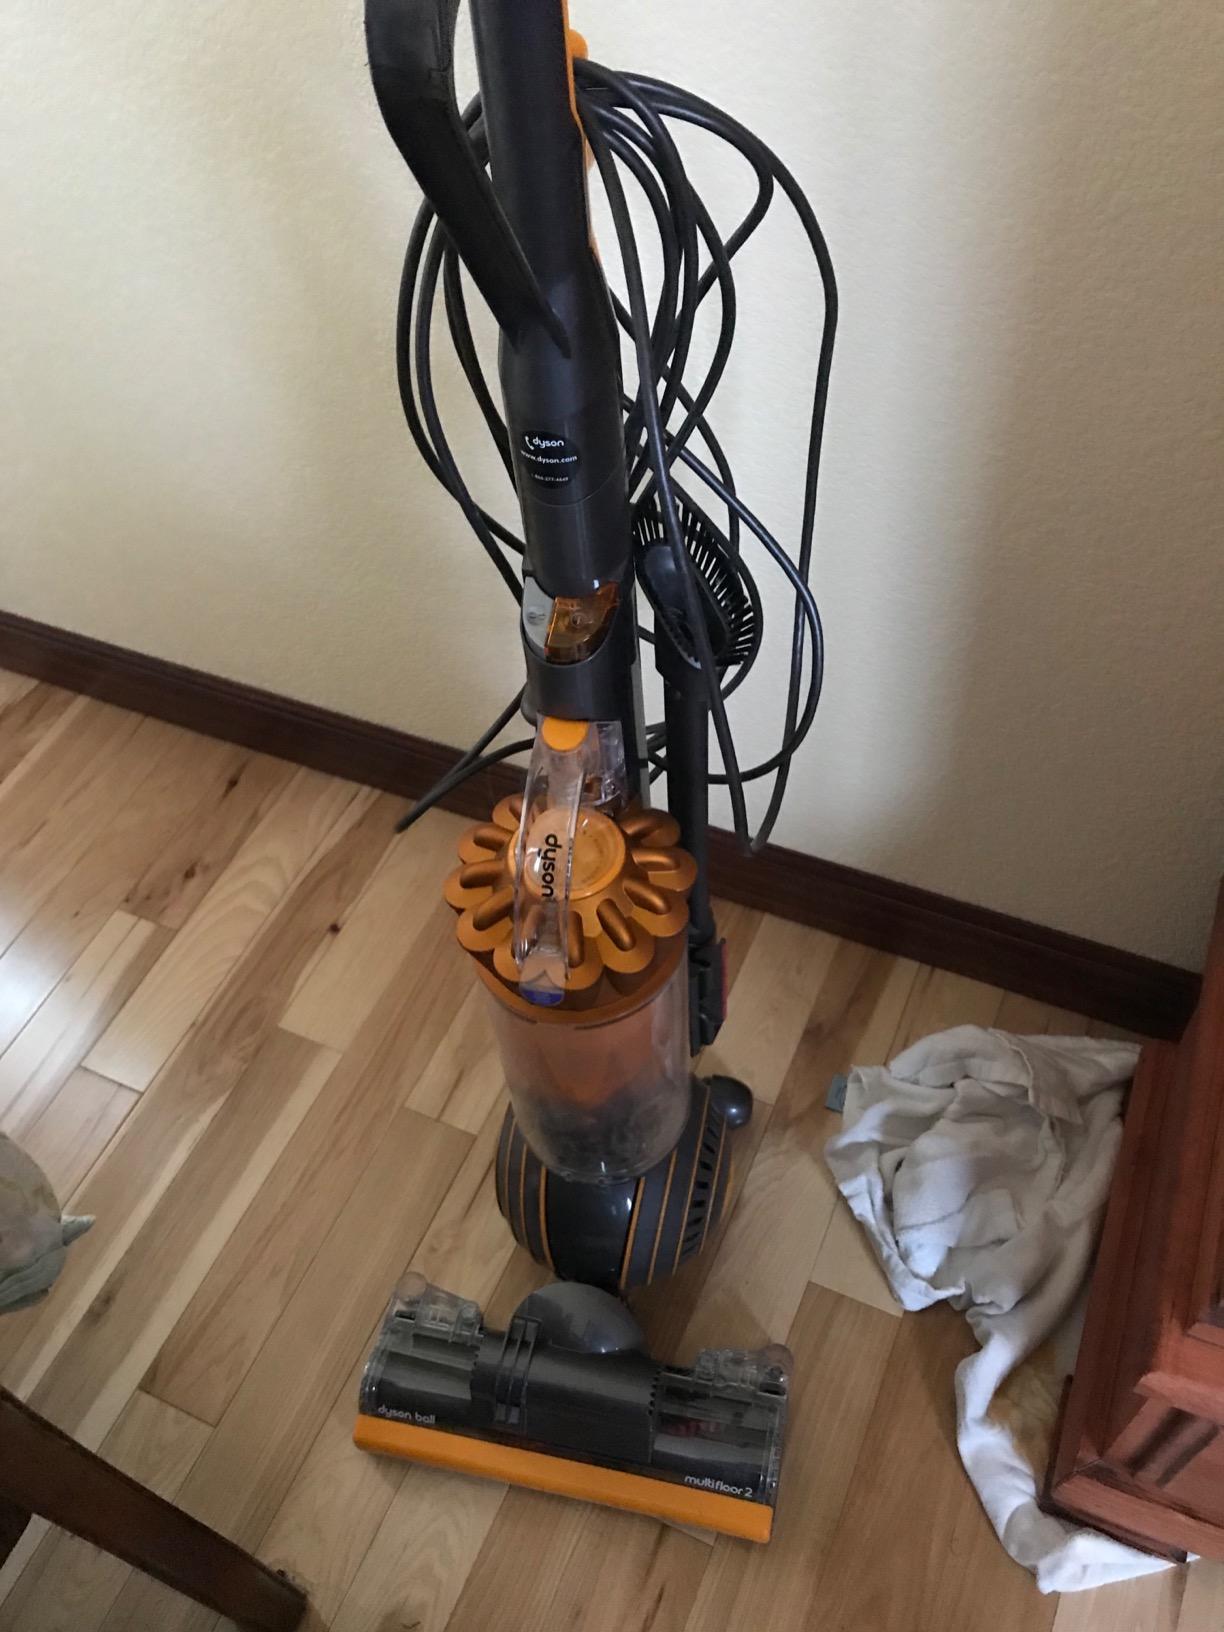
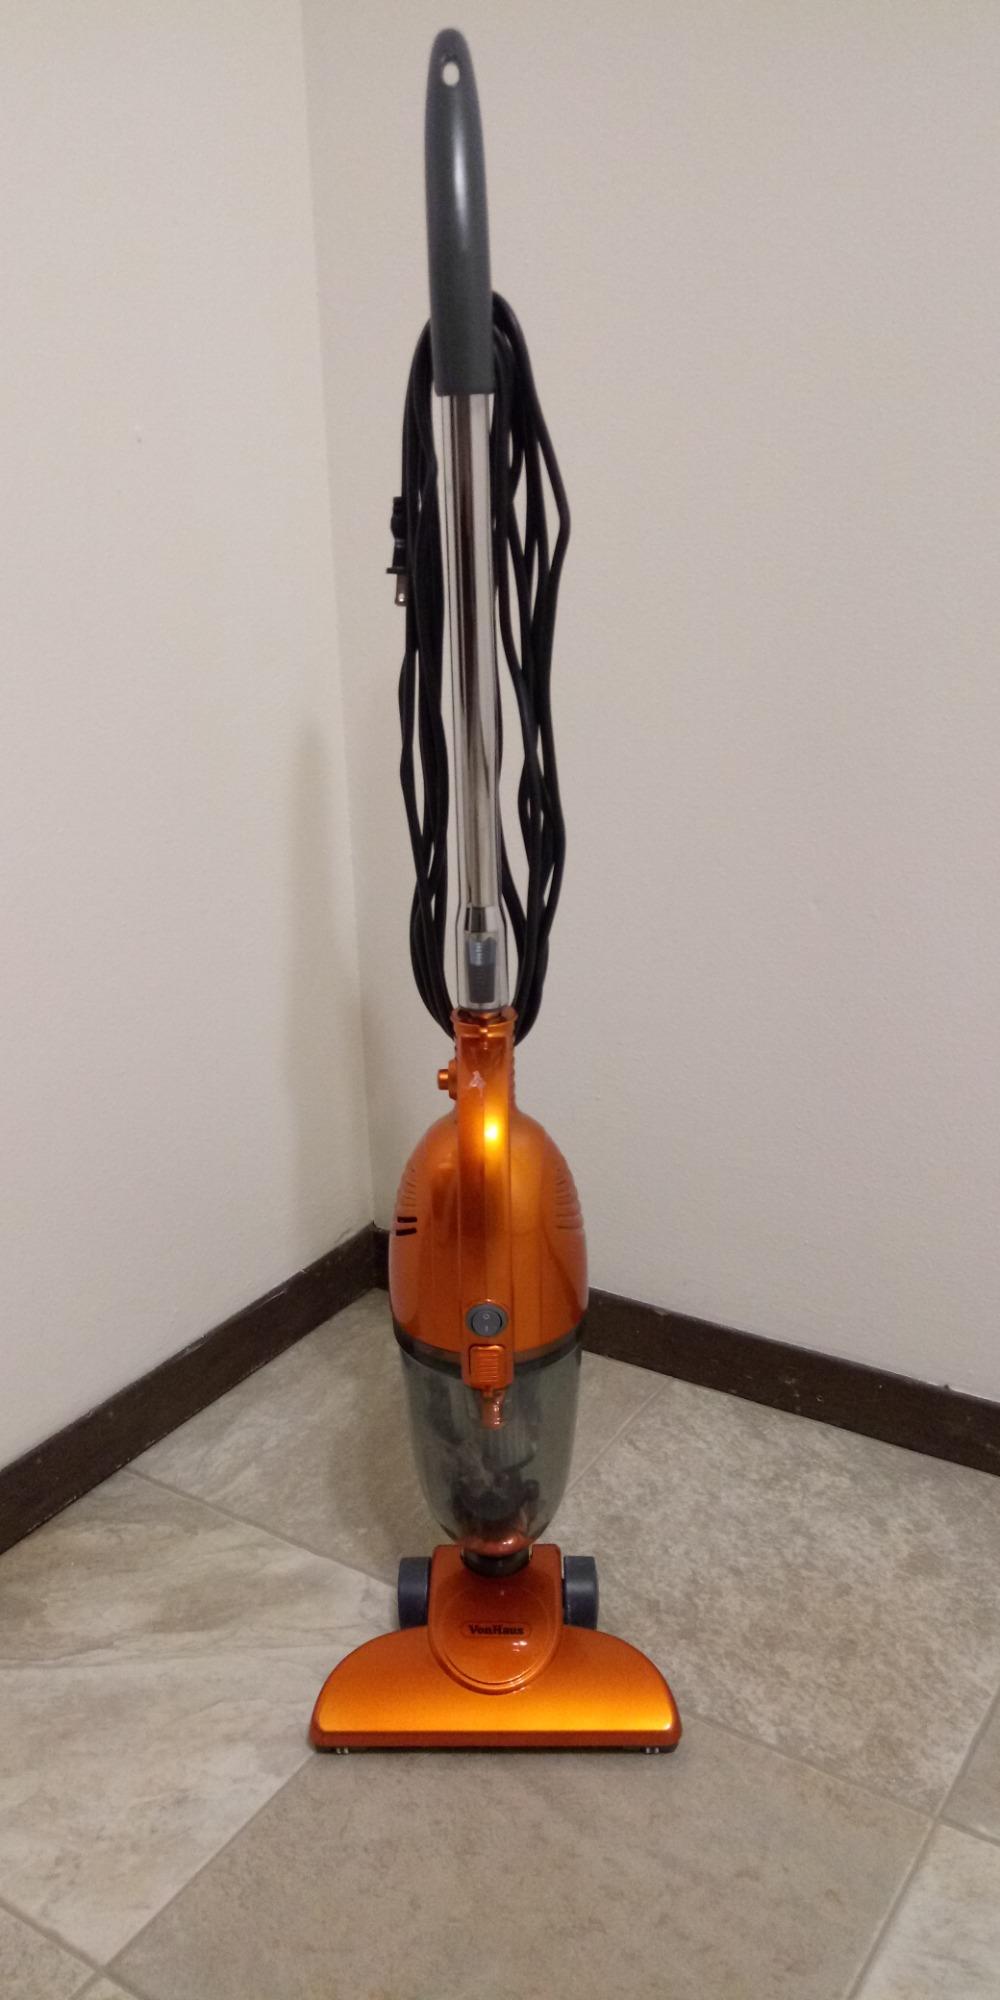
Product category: items_vacuum
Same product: no